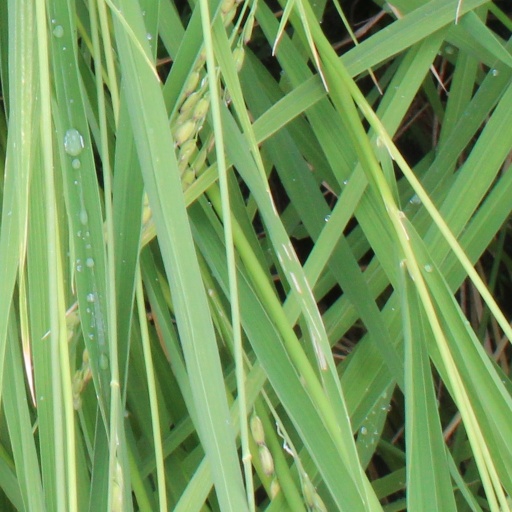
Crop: rice